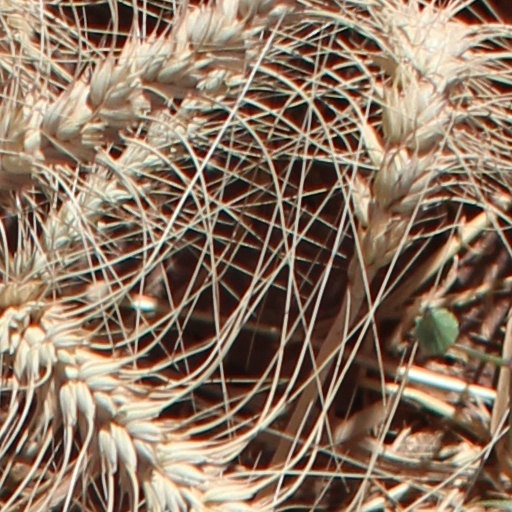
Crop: wheat